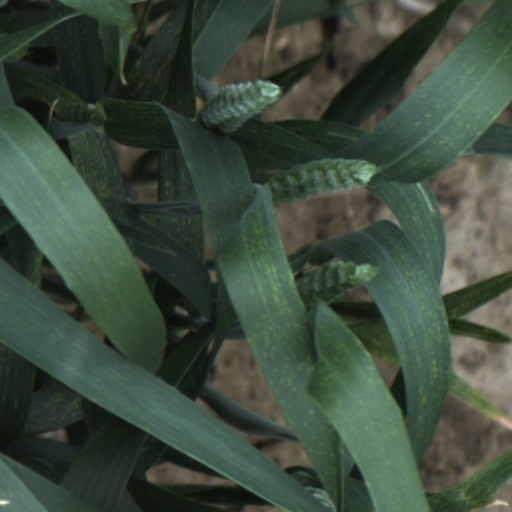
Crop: wheat